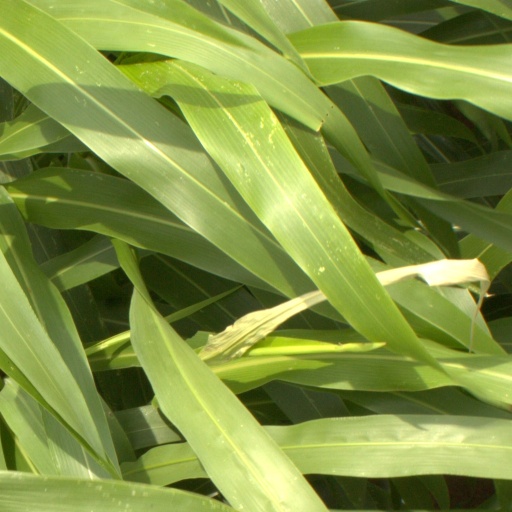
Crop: sorghum